Folklore of Malaysia

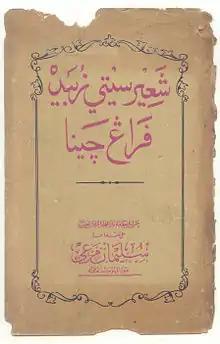
Syair Siti Zubaidah in Jawi script.

"Syair" is a form of Malay literature, that is made up of long narrative poems composed of four-line stanzas with the same end rhyme. The "syair" can be a narrative poem, a didactic poem, a poem used to convey ideas on religion or philosophy, or even one to describe a historical event. Many of these "syair" were written in Jawi classical Malay.